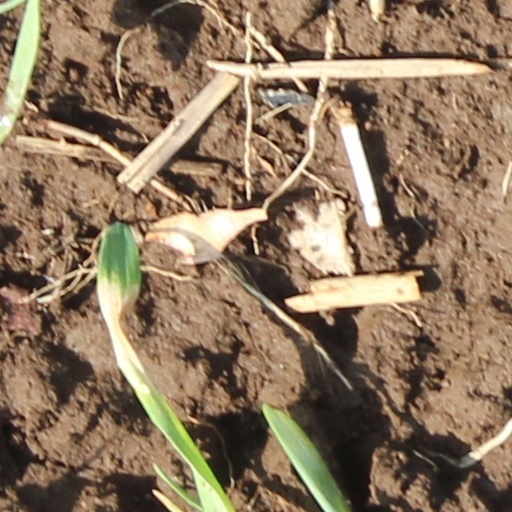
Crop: wheat